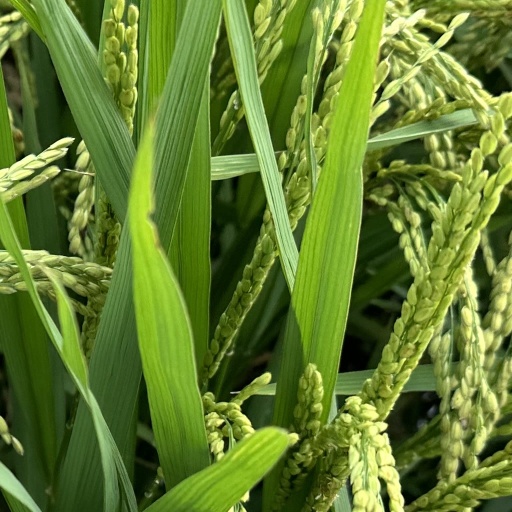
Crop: rice